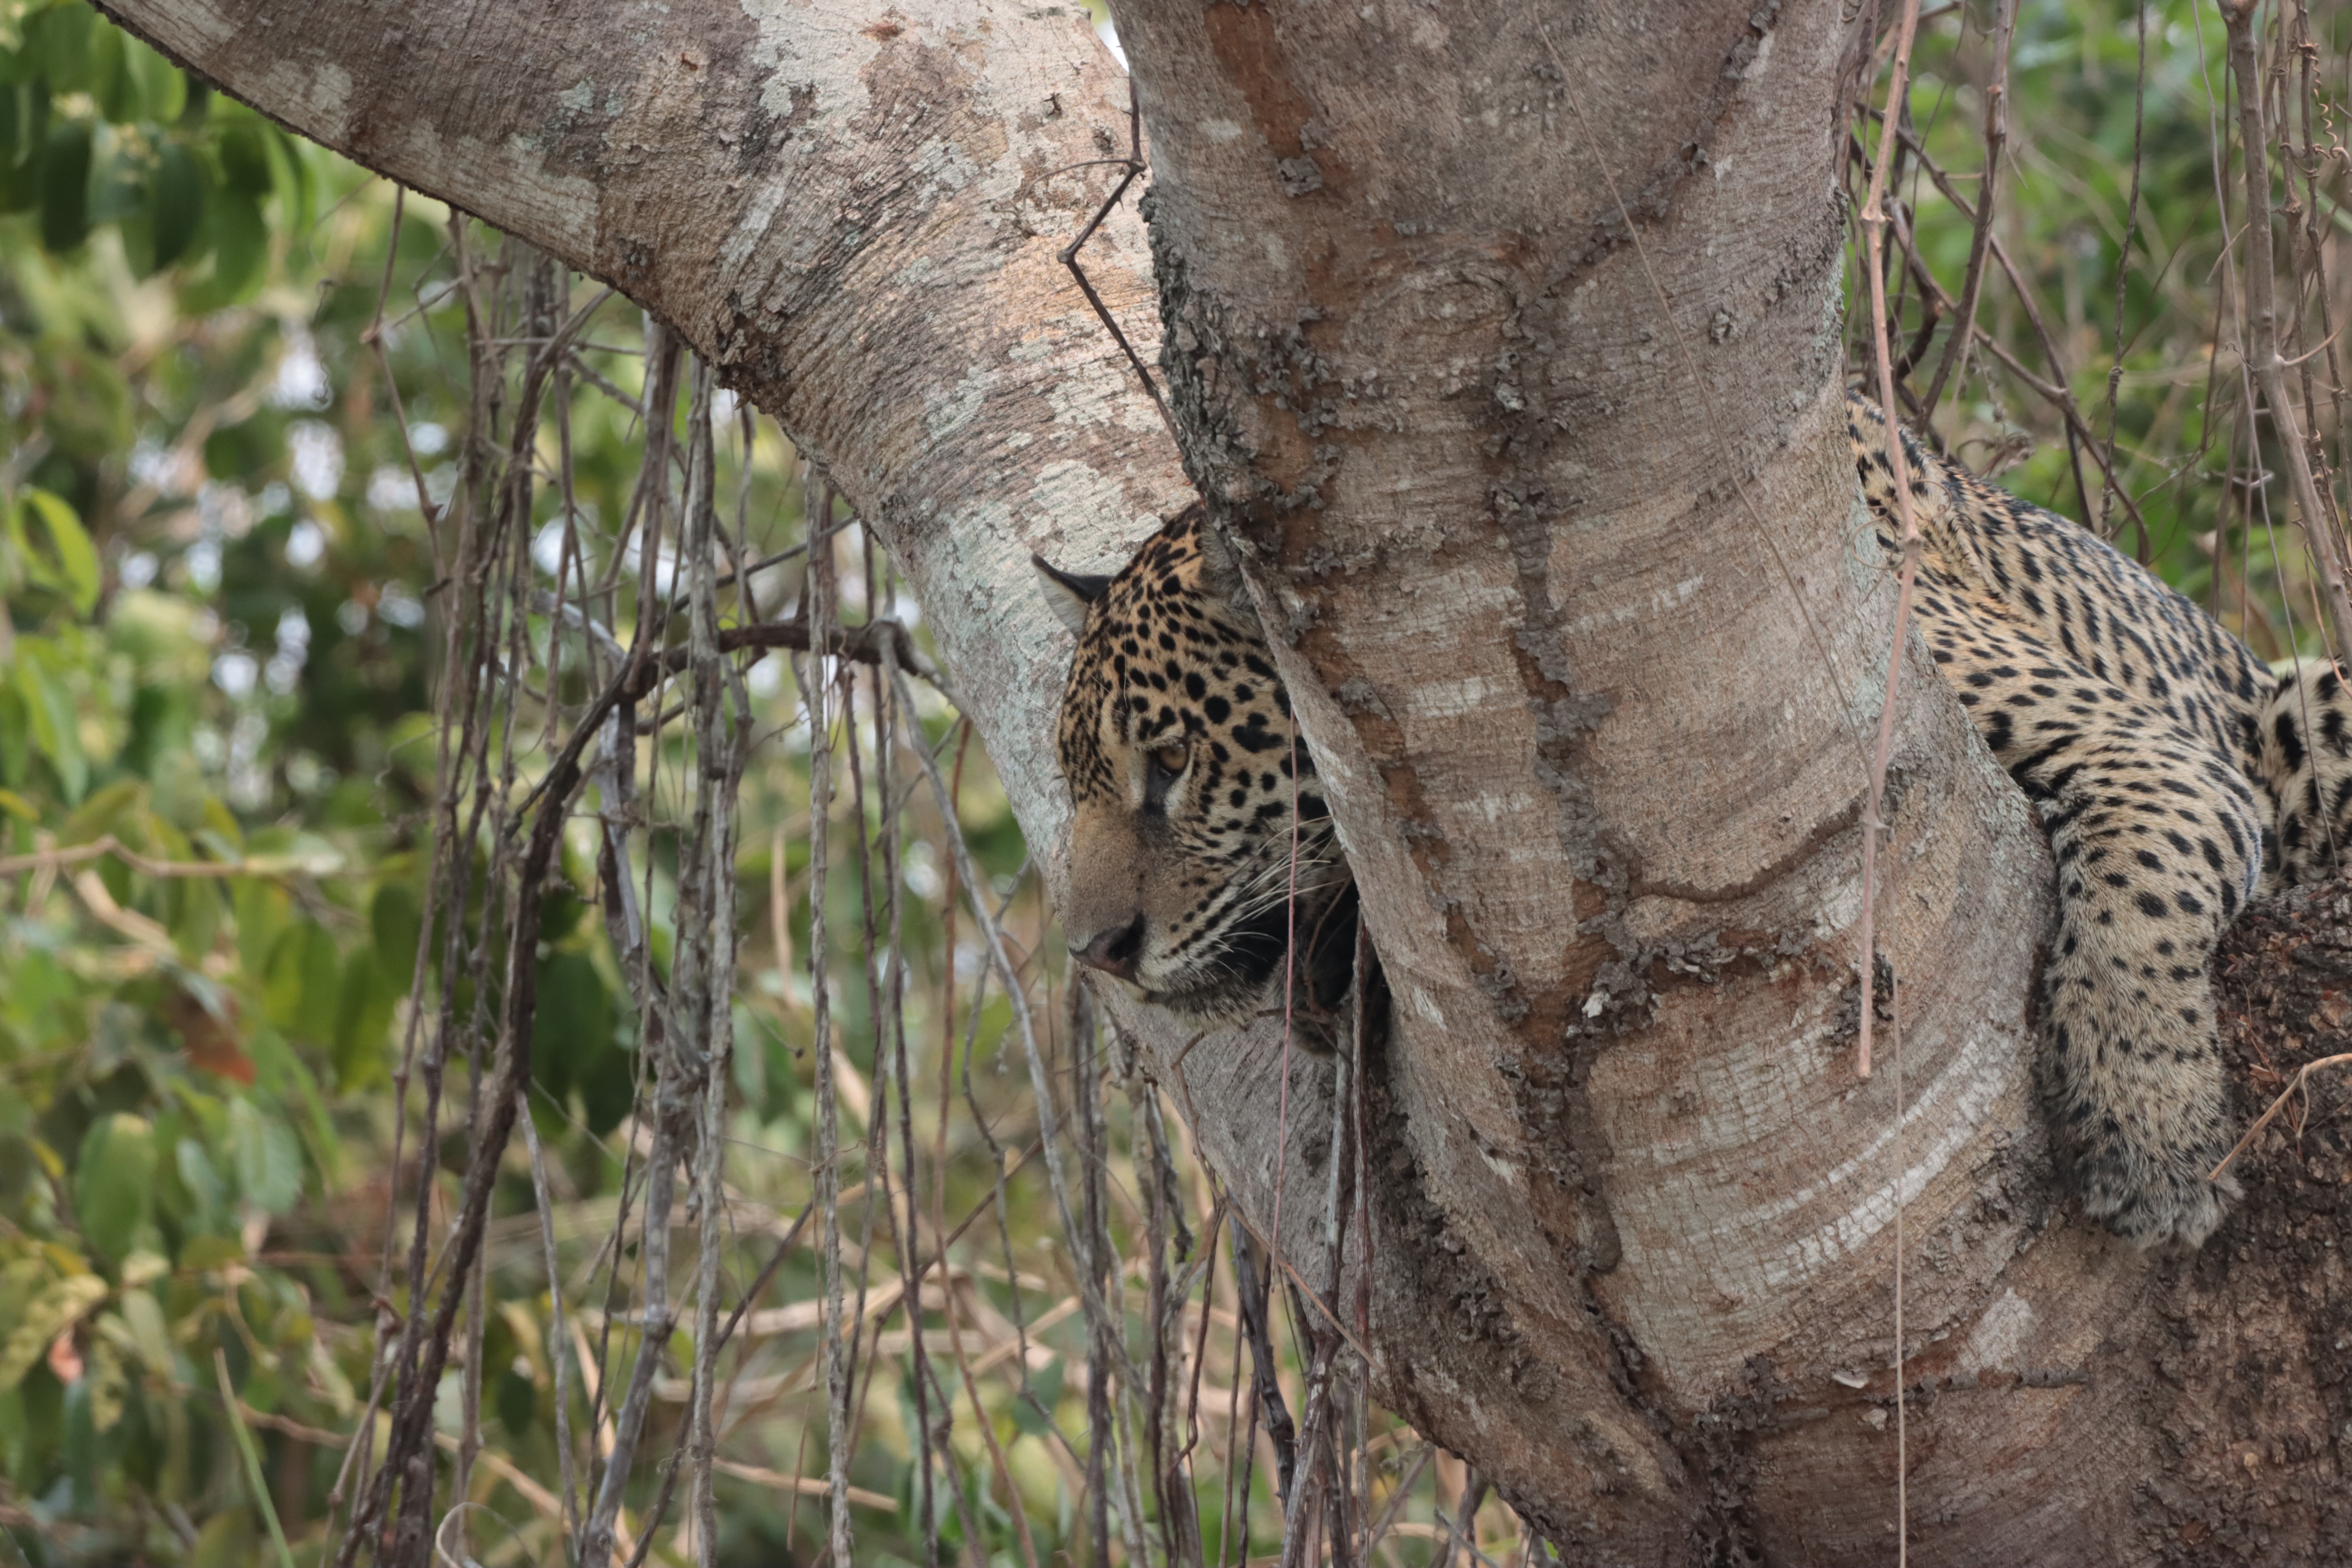
Jaguar: Medrosa